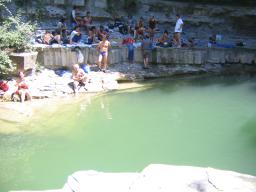
Label: Background_without_leaves